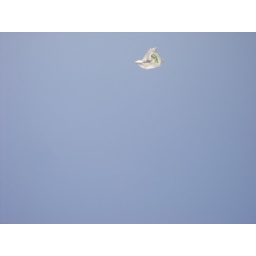
bag floating high up in the sky